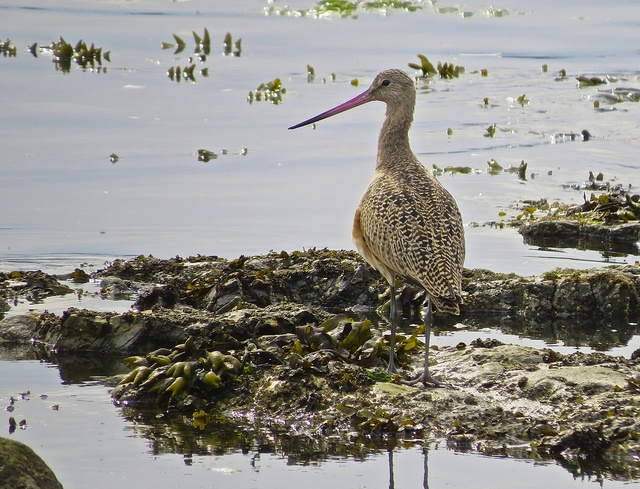
A bird standing on some sea weed in the water.
A bird stands on the edge of the water.
There is a bird standing near the water.
A bird stands in the water, among a great deal of algae
a bird with skinny legs that are standing in some water